Oneida Indian Nation of New York v. County of Oneida

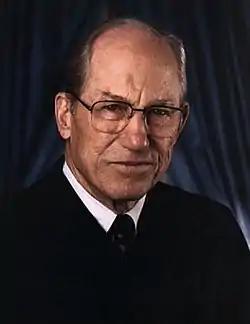
Supreme Court Associate Justice Byron White, author of the majority opinion in "Oneida I"

The Supreme Court reversed. Justice White noted "Accepting the premise of the Court of Appeals that the case was essentially a possessory action, we are of the view that the complaint asserted a current right to possession conferred by federal law, wholly independent of state law." The Court distinguished "Taylor v. Anderson" on these grounds